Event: Nepal Earthquake
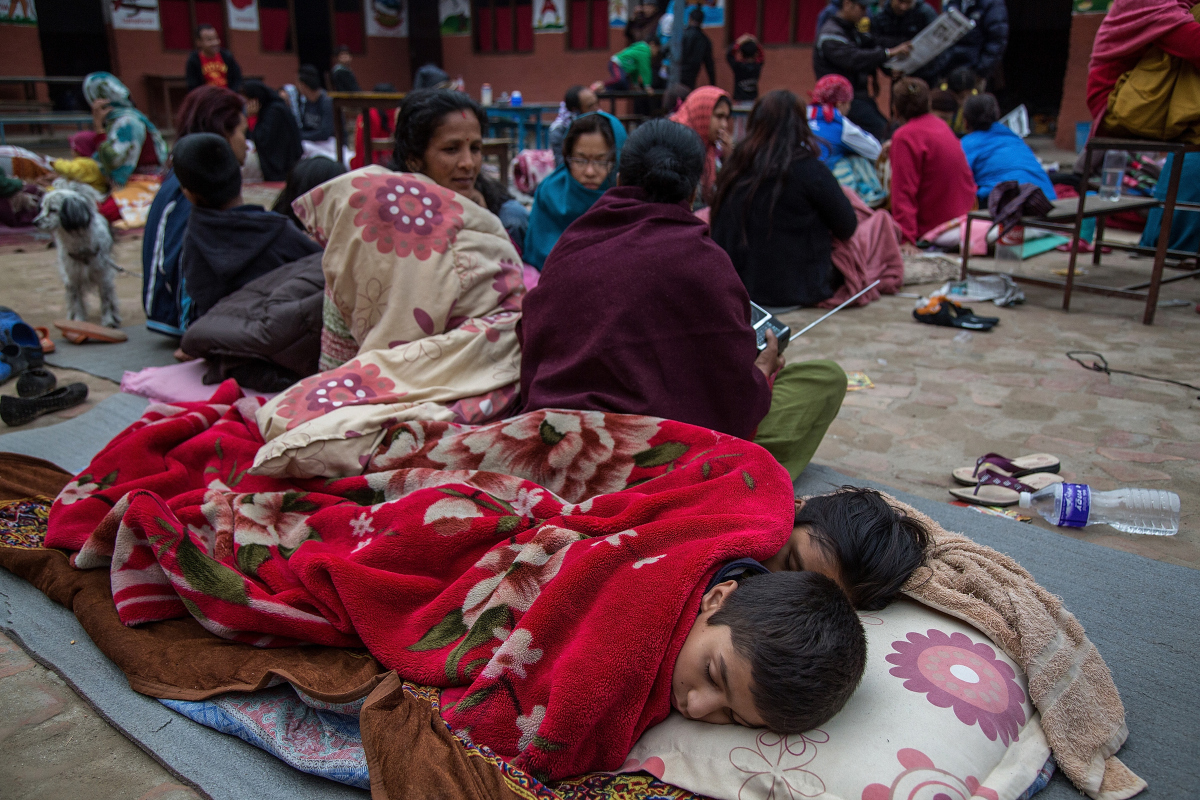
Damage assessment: no_damage